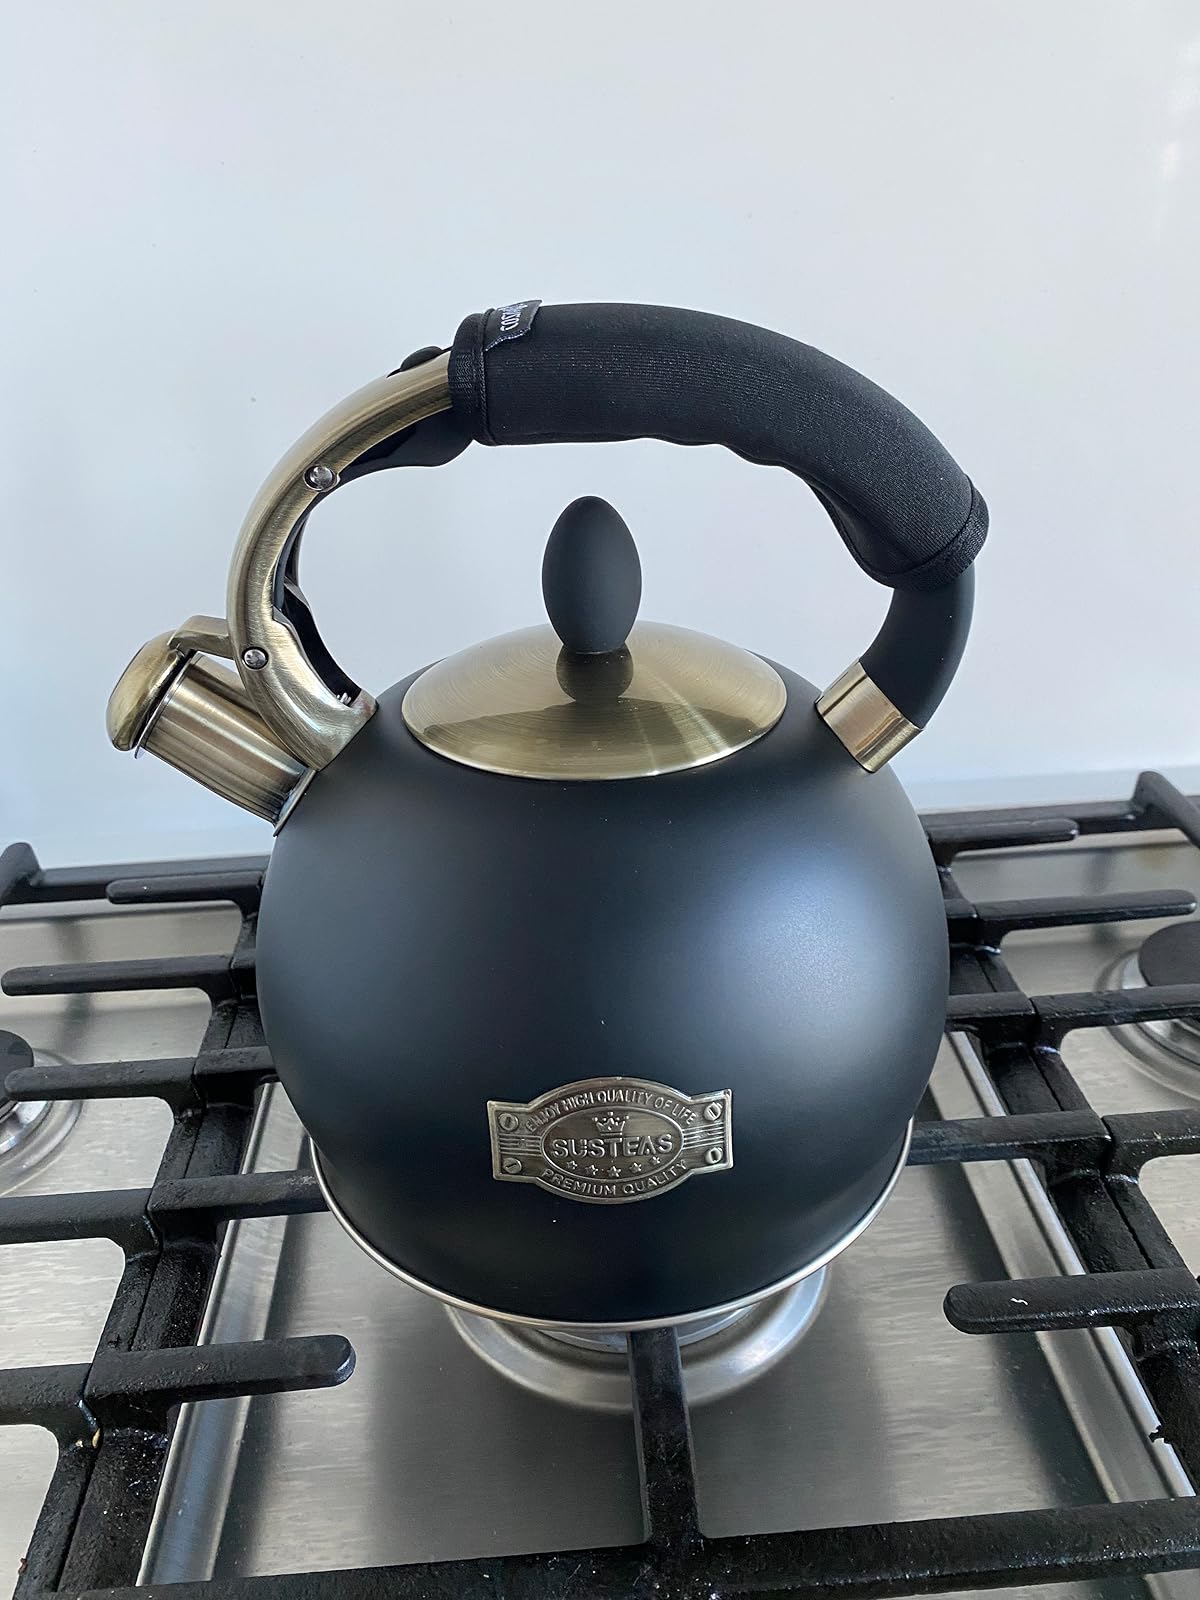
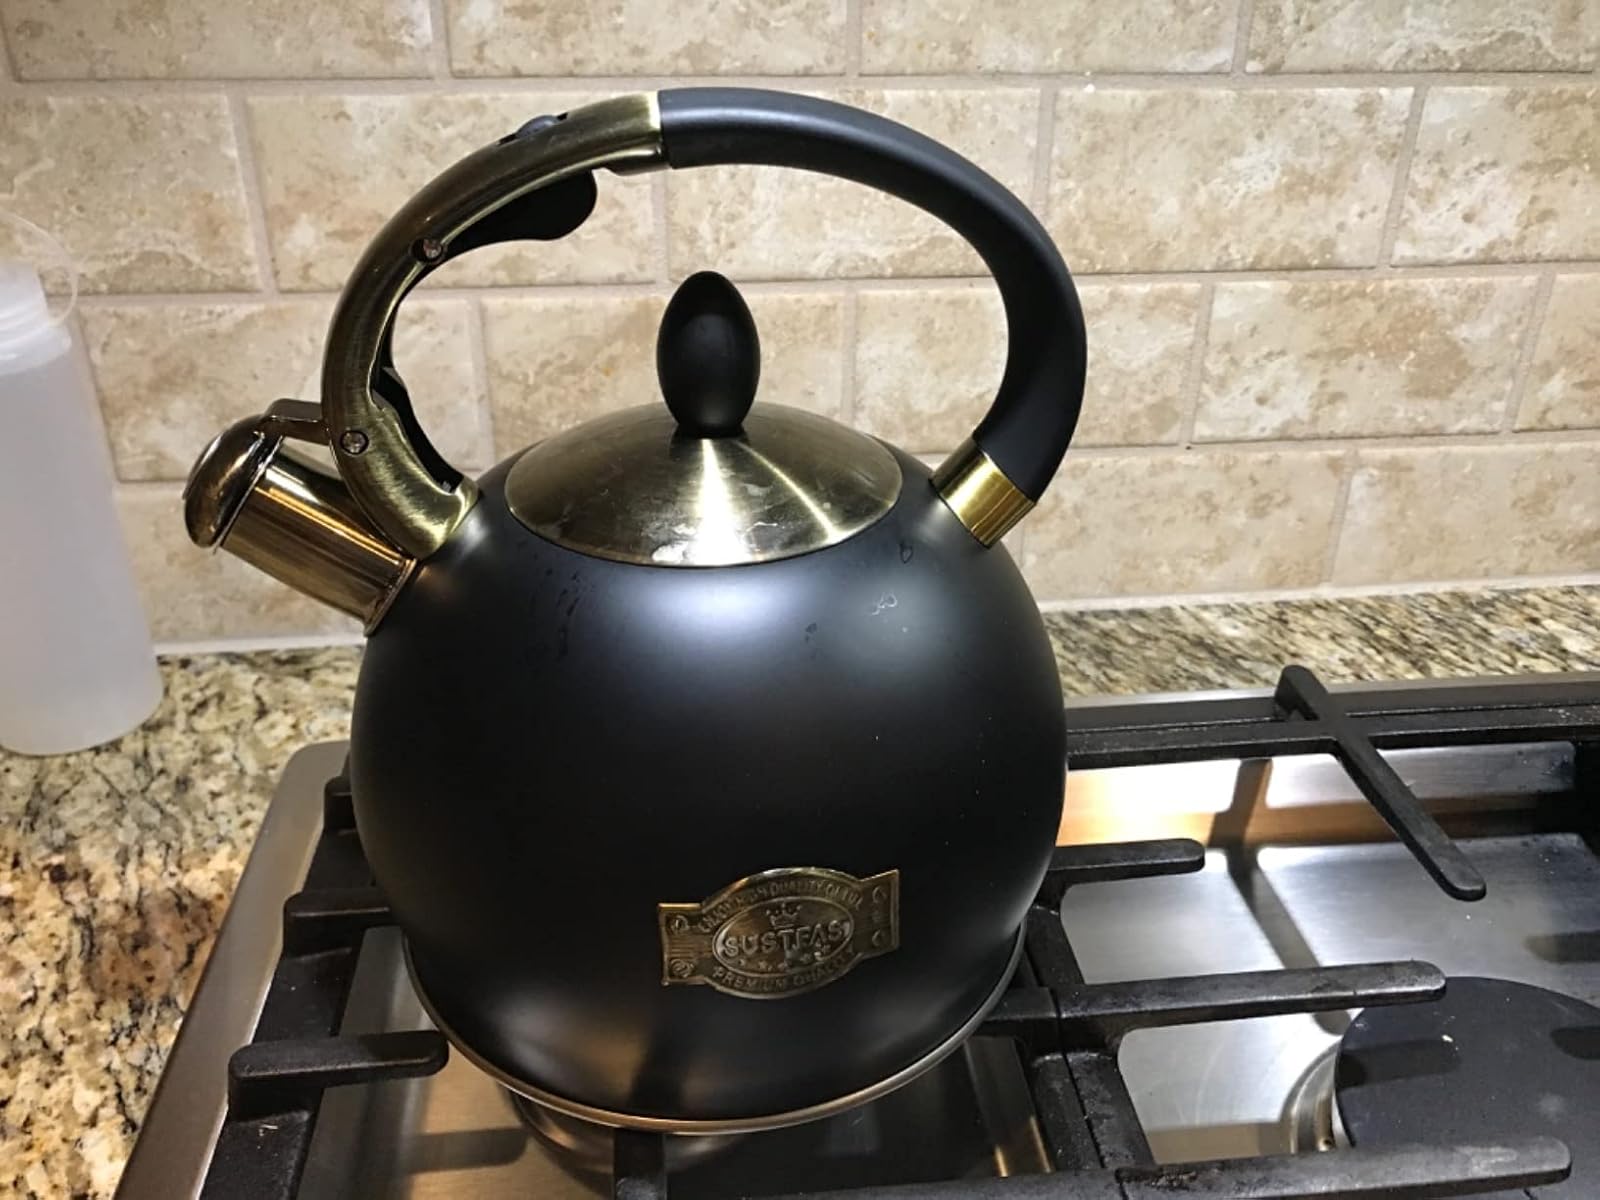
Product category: items_kettle
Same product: yes